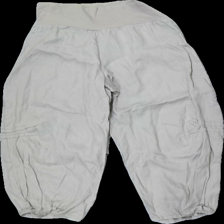
View: front
Type: Trousers
Category: Ladies
Brand: Kappahl
Colors: Beige
Material: 100% Cotton
Cut: Loose
Size: 38
Price range: 50-100
Recommended usage: Reuse
Description: beige cropped trousers